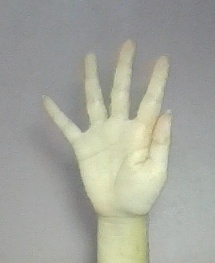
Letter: sheen